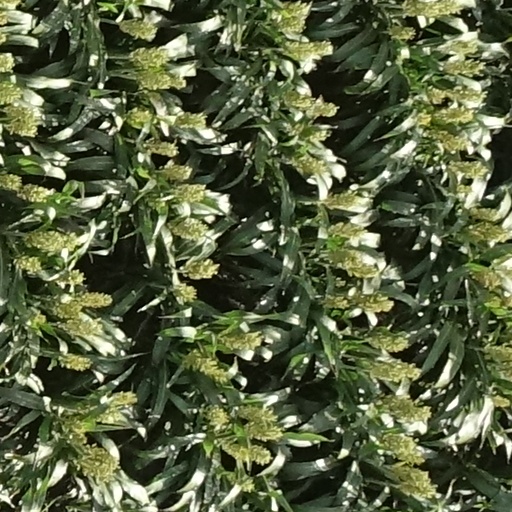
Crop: sorghum